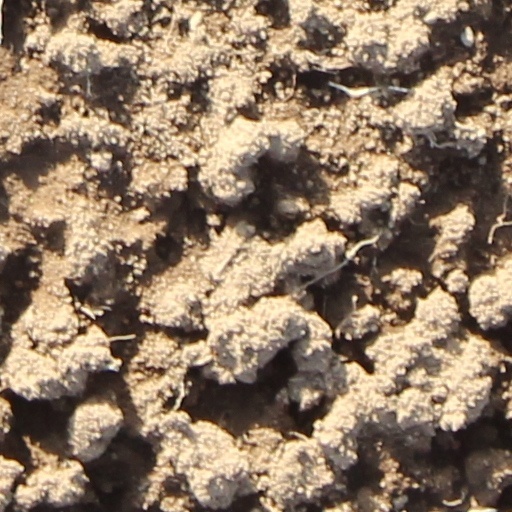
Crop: wheat